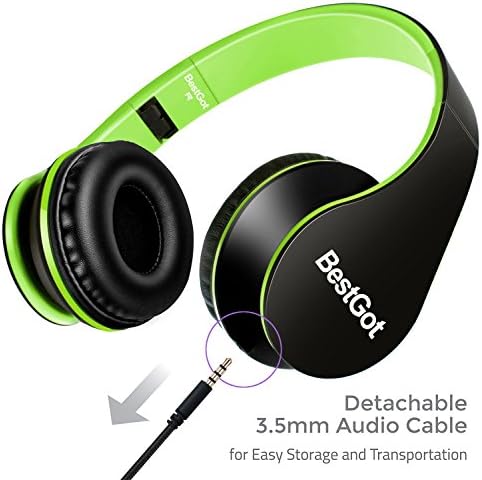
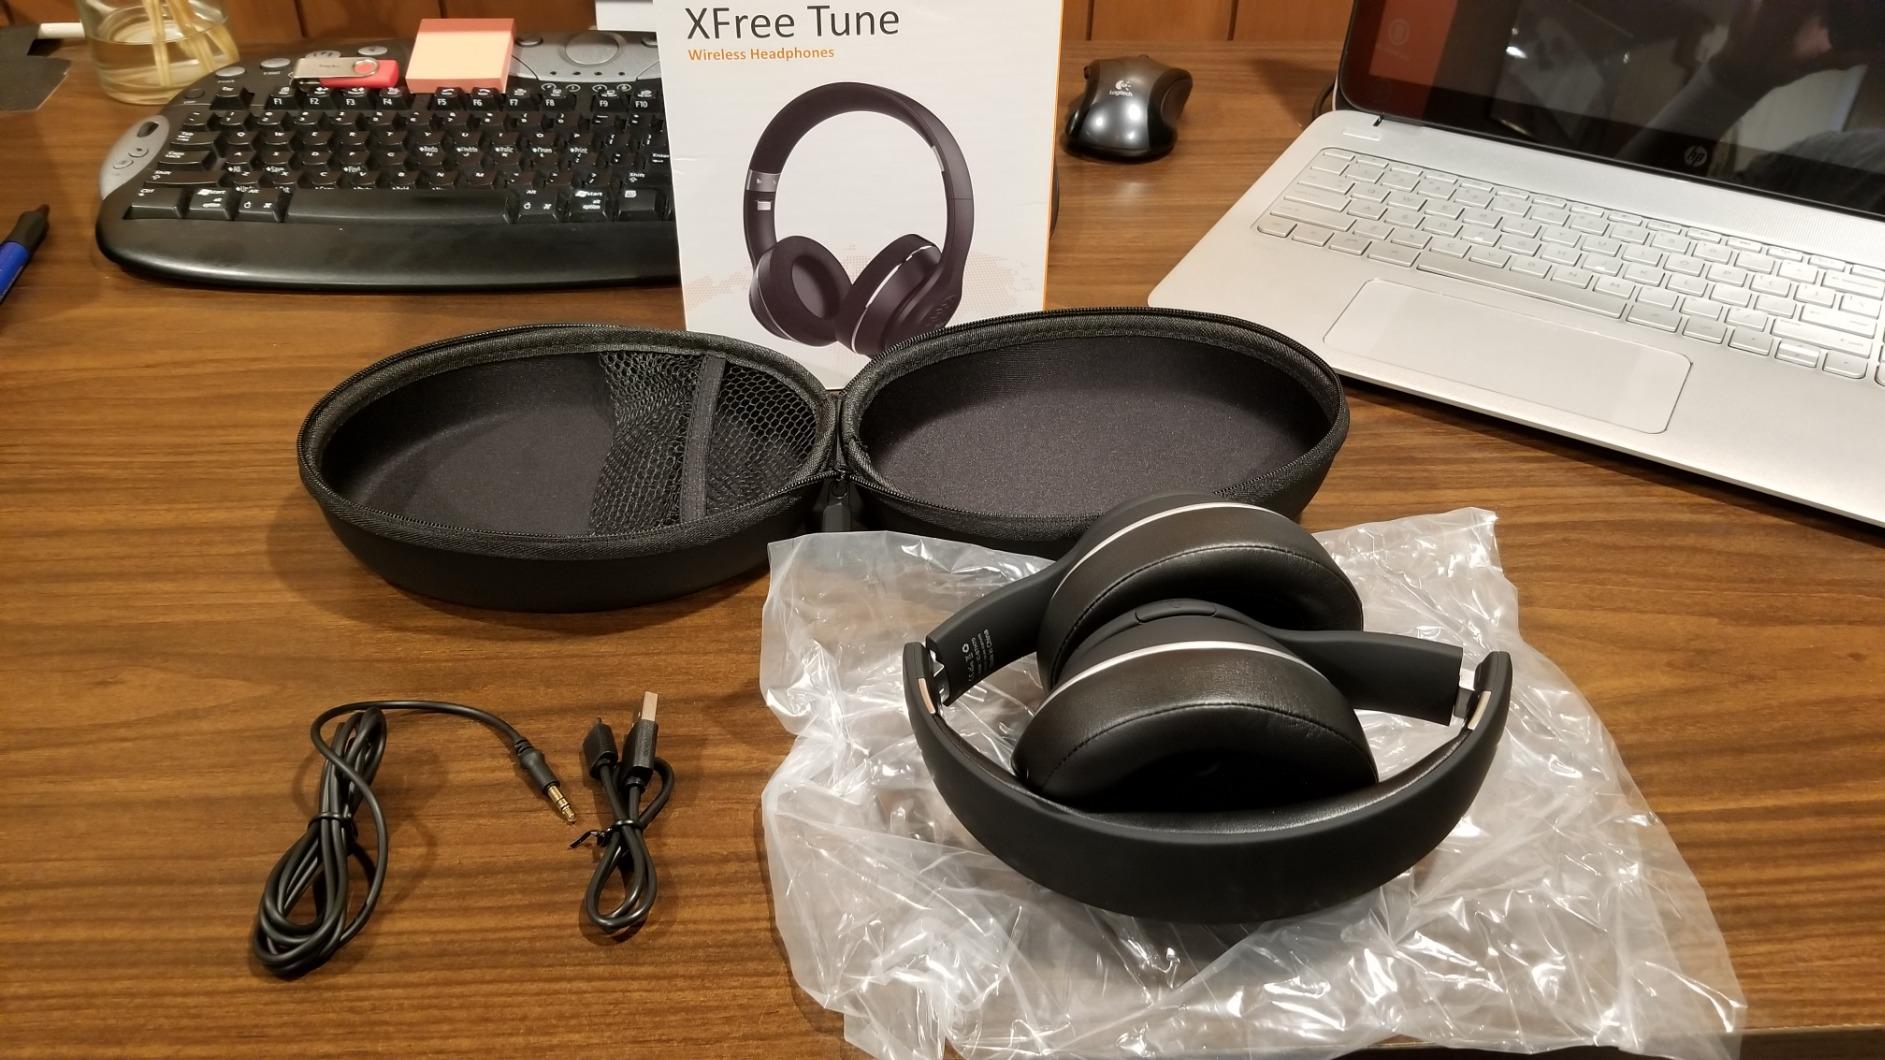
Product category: headphones
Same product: no